Nicolas Edelinck

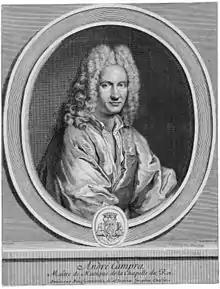
"André Campra", 1725; after a painting by André Bouys

Born in Paris on April 9, 1681, he was the eighth son of Gérard Edelinck, who took him on as a pupil, but soon sent him to continue his training in Venice, where he befriended Nicolas Vleughels. Despite this advantage, his talent remained mediocre, and according to Pierre-Jean Mariette, “an unforgivable indolence prevented him from exercising an art for which he had a happy disposition”.